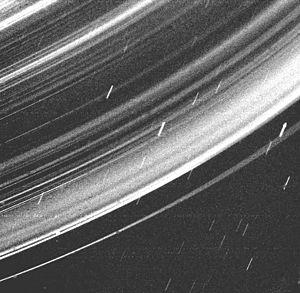
L'exploration d'Uranus n'a été réalisée que par la sonde spatiale Voyager 2. Voyager 2 a survolé cette planète géante gazeuse, caractérisée par un axe de rotation presque parallèle à son plan orbital le 24 janvier 1986. Elle a découvert au total dix nouveaux satellites naturels d'Uranus et étudié son atmosphère. Elle a effectué des observations détaillées de son système d'anneaux. L'envoi d'une nouvelle mission d'exploration vers cette planète, d'un cout très élevé compte tenu de son éloignement, n'est pas envisagé avant la fin de la décennie 2020.